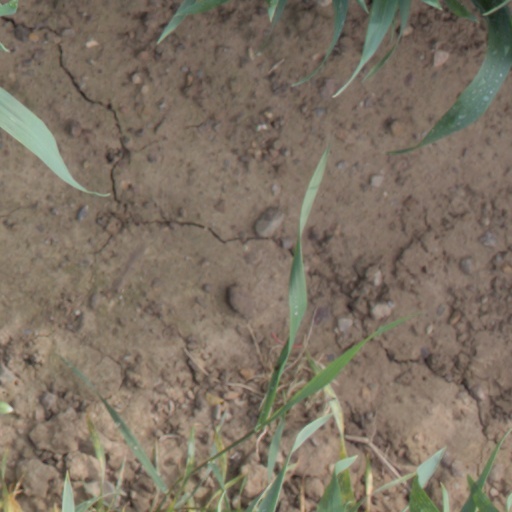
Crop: wheat